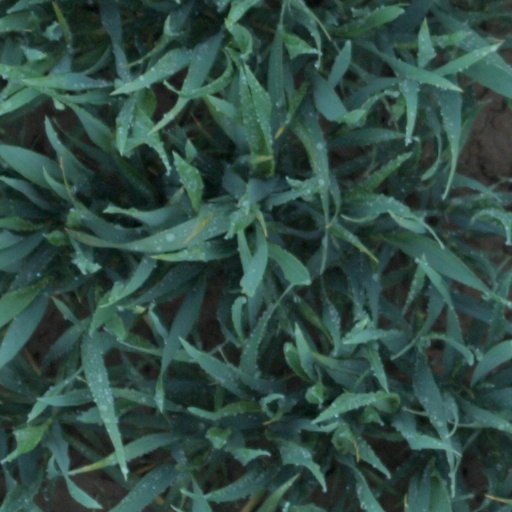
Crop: wheat